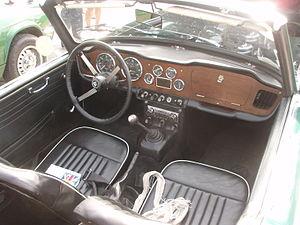
Cockpit de Triumph TR4, version US tardive.